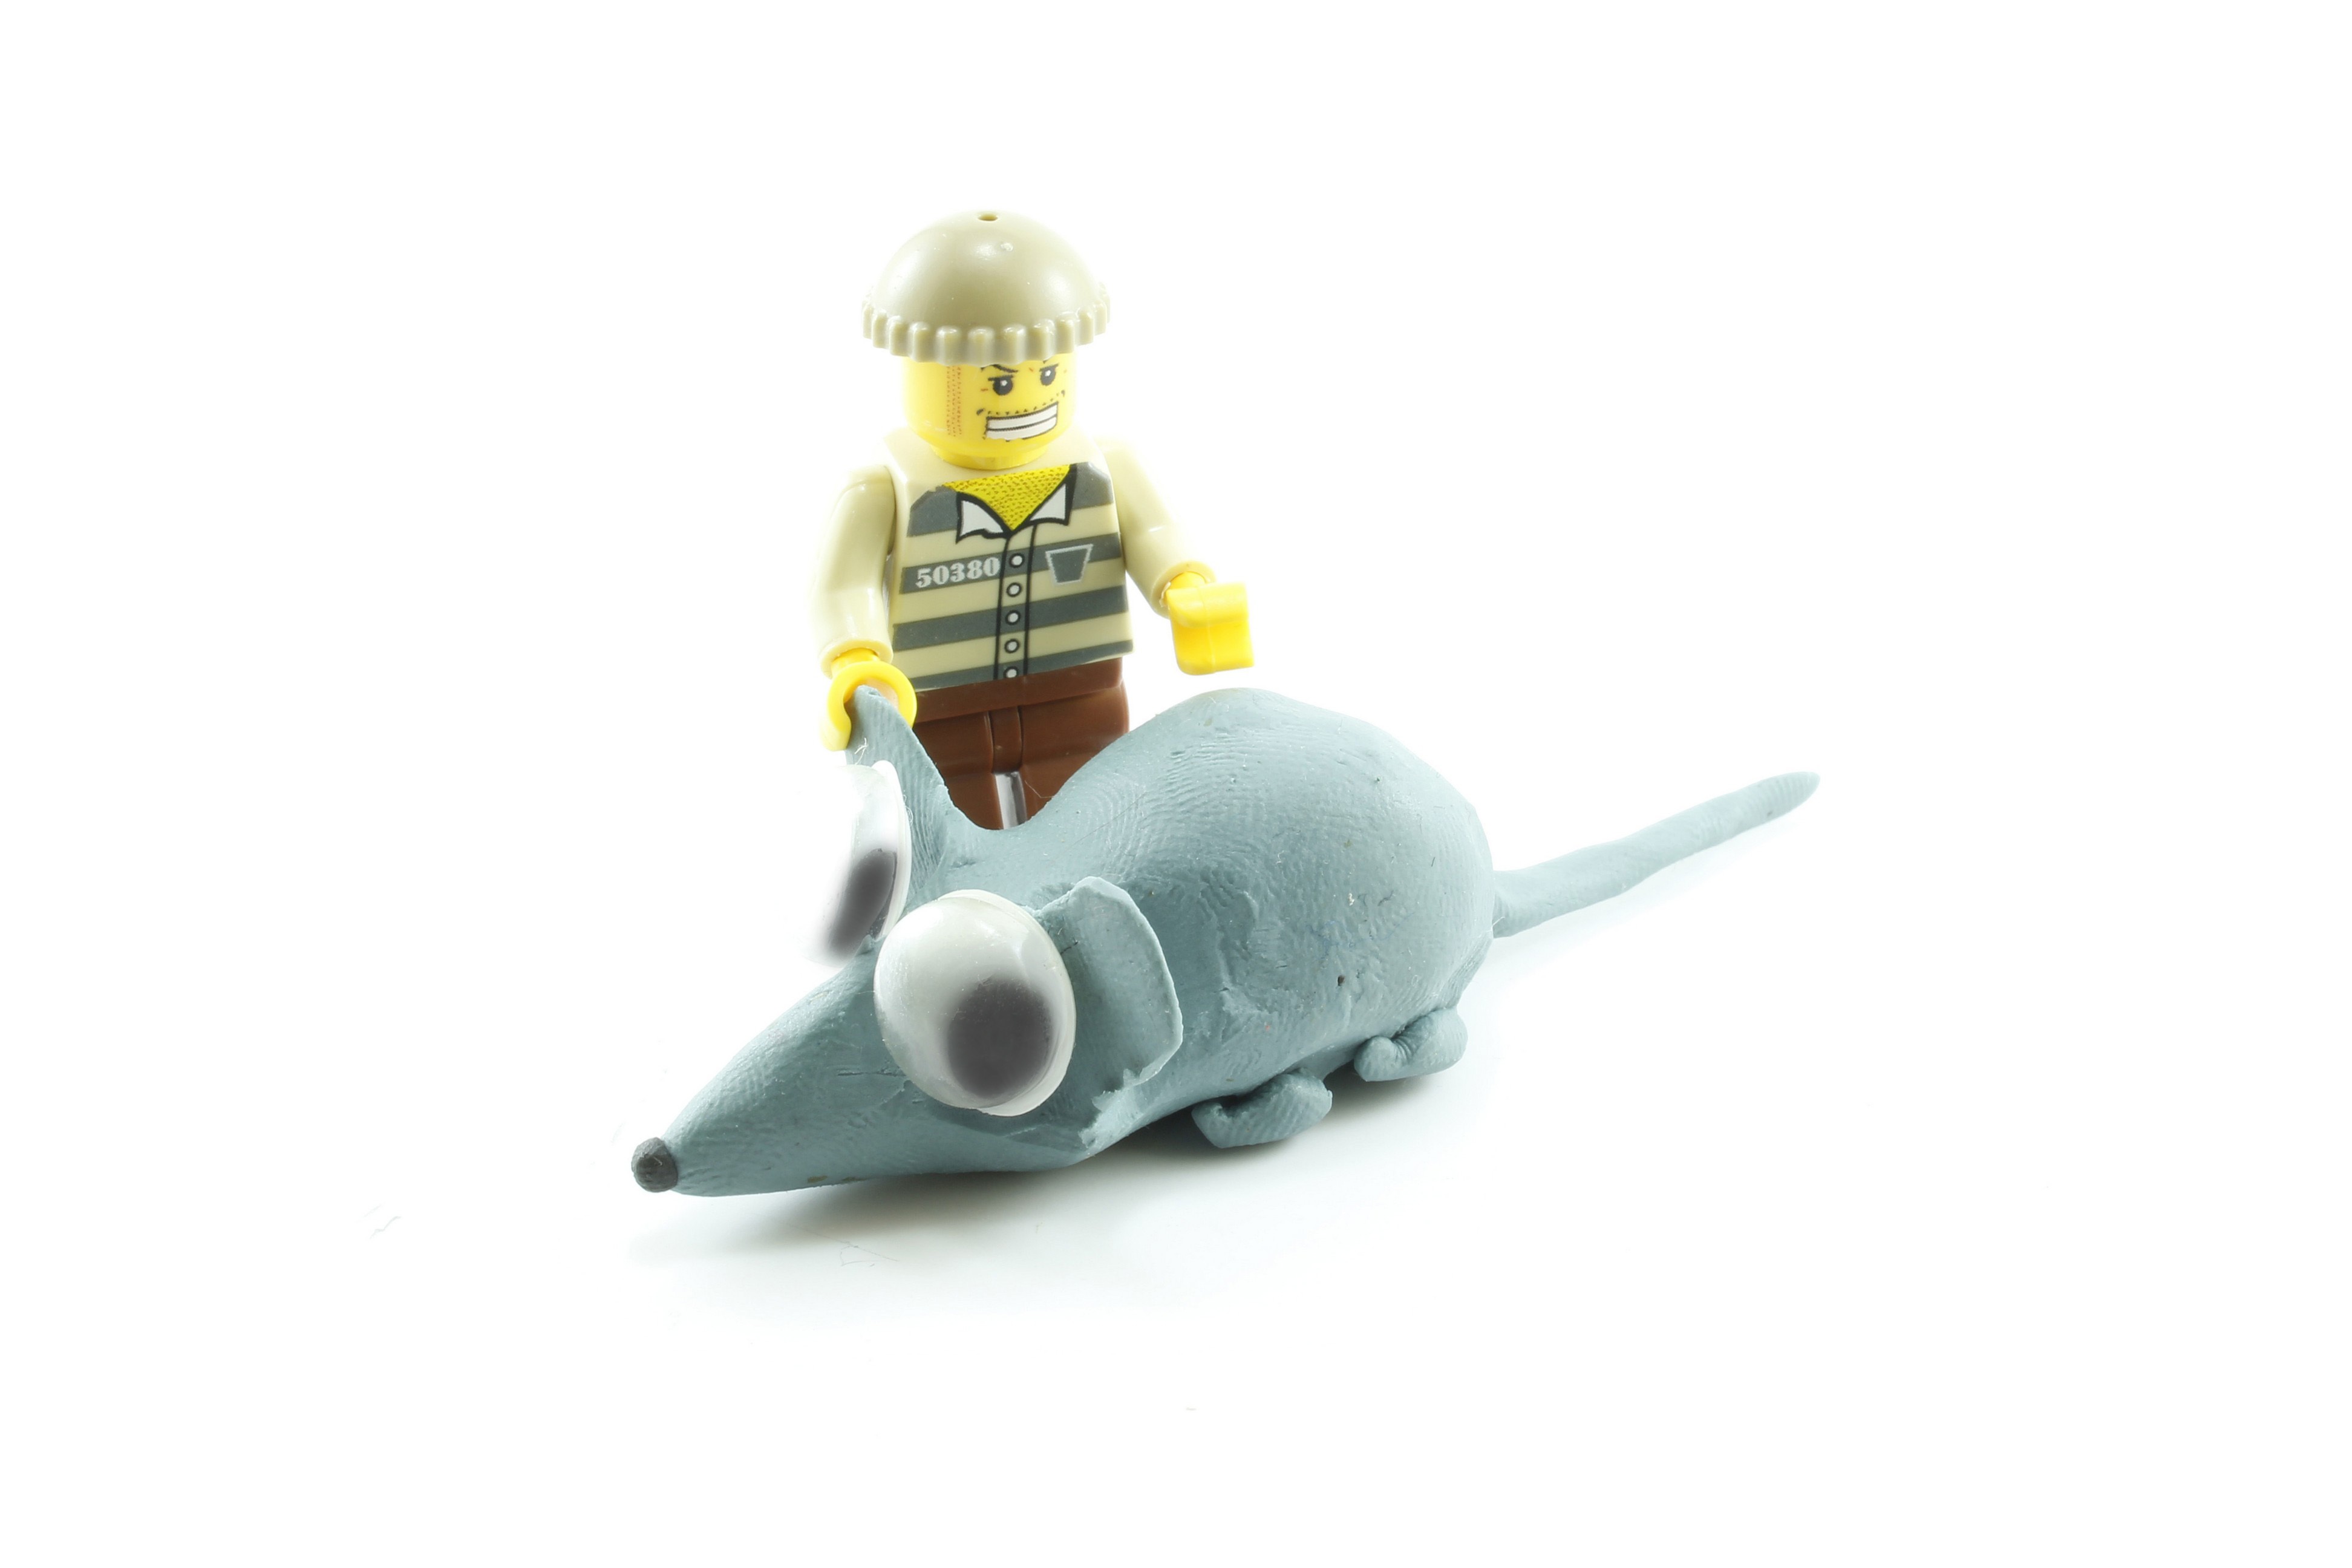
computer, nature, group, white, play, plastic, purple, mouse, animal, cute, looking, red, symbol, small, child, blue, craft, black, yellow, toy, holding, device, product, sculpture, fun, figurine, funny, lego, clay, action figure, modeling, cartoon, animal figure, plasticine, sculpting, polymer